Will Taylor (land speculator)

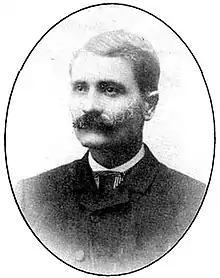
William Taylor (1853-1941) founder of North Bend, Washington

William Taylor, (1853–1941) was a pioneer, Snoqualmie Valley driving force and the founder of North Bend, Washington in February 1889.